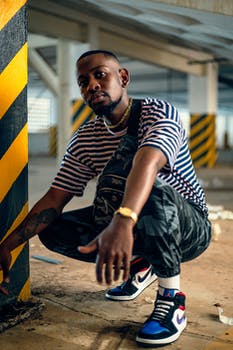
Label: No Watermark